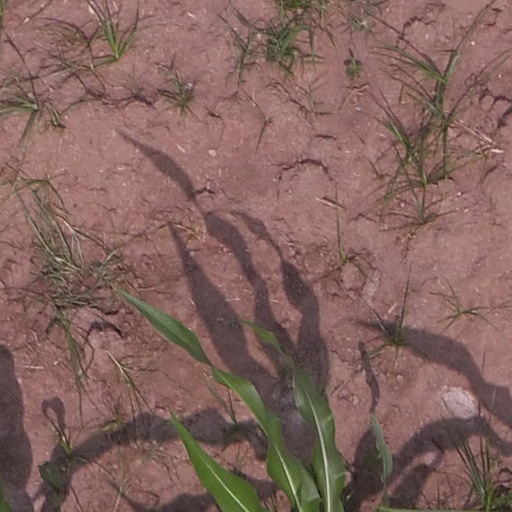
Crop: maize; corn